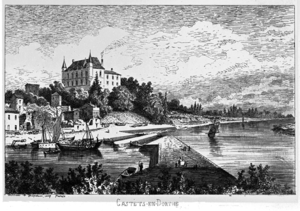
Château de Castets-en-Dorthe (Gironde, France)